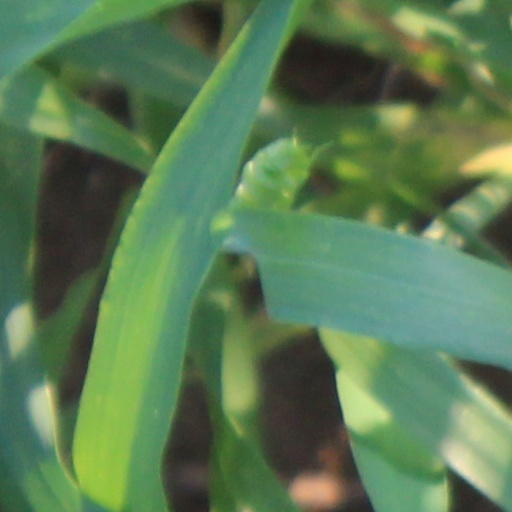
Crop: wheat